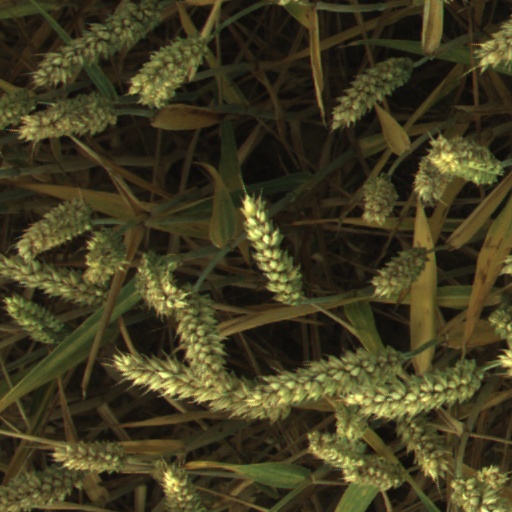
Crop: wheat